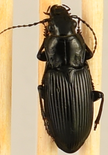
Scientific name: Pterostichus melanarius melanarius
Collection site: Steigerwaldt-Chequamegon NEON (STEI), plot STEI_005